Marathi cinema

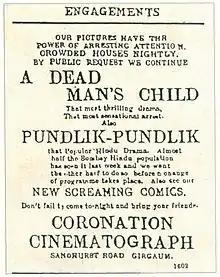

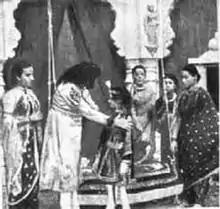
"Raja Harishchandra" (1913)

Marathi cinema is the oldest film industry in India. Dadasaheb Phalke is widely considered a pioneer and founder of Marathi cinema and Cinema of India. He brought the revolution of motion pictures to India with his first indigenously made film, "Raja Harishchandra," released in 1913. Although the film had Marathi and English intertitles, it is considered a Marathi film by IFFI and NIFD, citing that while filming, Phalke had employed a full Marathi crew, including actors. Some claim that the first ever Marathi movie was "Shree Pundalik" of Dadasaheb Torne; it was released on 18 May 1912 at Coronation Cinematograph, Bombay. But this claim is disputed; it is not considered the first Marathi or Indian film because it was not a movie in the true sense; it was a recording of a then popular theater play; the cameraman who filmed that movie, Jonson, was a British national; it was processed in London; and the negative also remained in the United Kingdom.